Henri Marie Ducrotay de Blainville

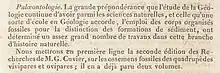
First mention of the word "palæontologie", as coined in January 1822 by Blainville in his "Journal de physique".

Blainville is commemorated in the scientific names of several species, such as the